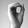
ASL letter: O